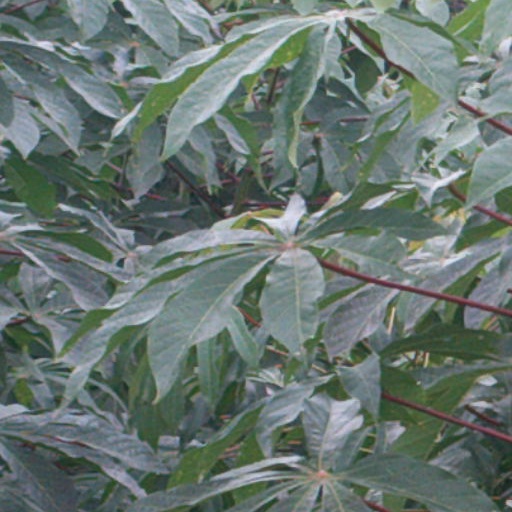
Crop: cassava